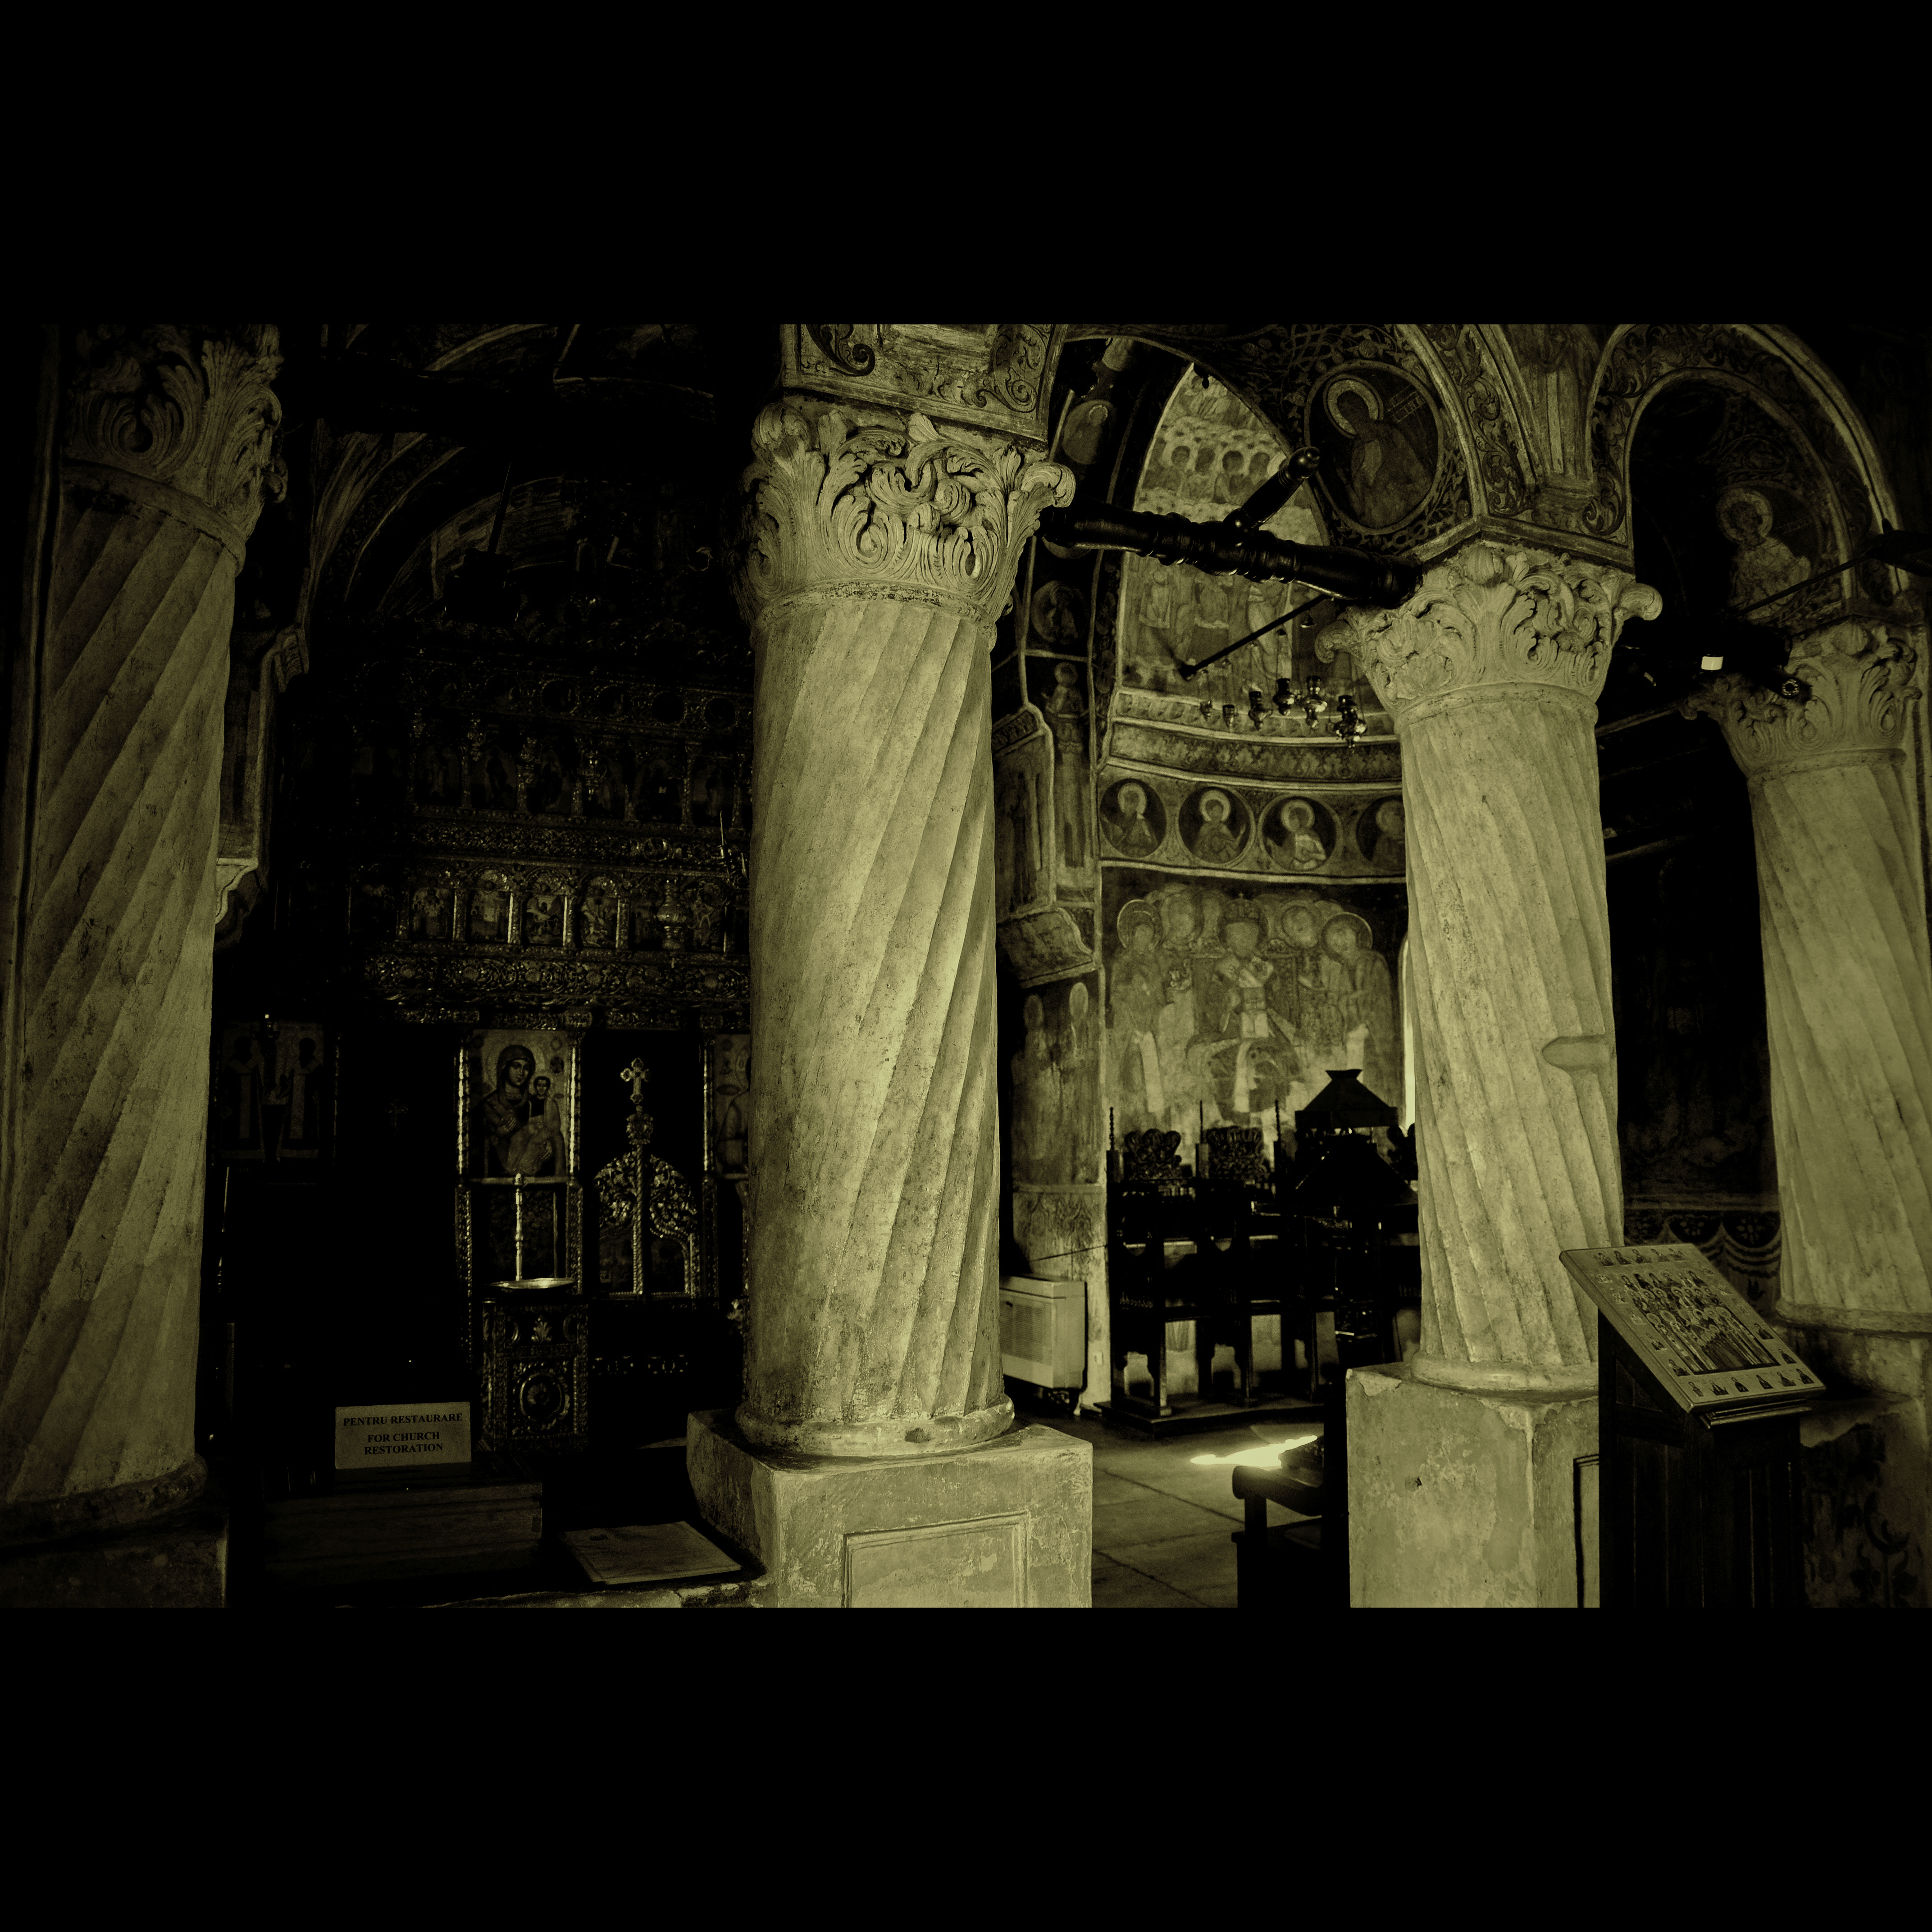
light, black and white, architecture, white, night, photography, interior, building, monument, photo, europe, statue, column, religion, darkness, church, black, monochrome, christian, photos, capital, religious, art, de, temple, monastery, churches, photograph, fotografie, christianity, romana, image, orthodox, eastern, shape, romania, bucharest, convent, bor, biserica, arhitectura, orthodoxy, lumina, romanian, ortodoxa, patrimoniu, ortodox, manastirea, manastire, ortodoxia, ortodoxie, ecclesiastical, bisericeasc, cladire, edificiu, capitel, bucuresti, centrulvechi, lipscani, stavro, stavropoleos, brancovenesc, 1724, lmibiima1946401, cre tinism, cre tin, monochrome photography, ancient history